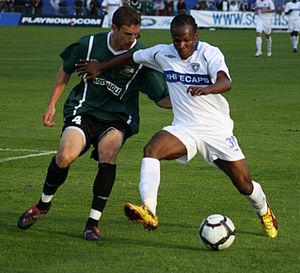
Cornelius Stewart, né le 7 octobre 1989 à Questelles, sur l'île de Saint-Vincent, est un footballeur international vincentais, qui évolue aux postes de milieu de terrain et d'attaquant.